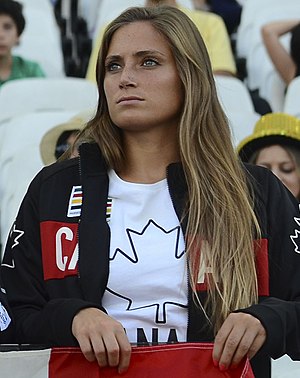
Shelina Zadorsky
Zadorsky ved Sommer-OL 2016.
Allysha Lyn Chapman er en kvindelig canadisk fodboldspiller, der spiller som forsvar for amerikanske Orlando Pride i National Women's Soccer League og Canadas kvindefodboldlandshold, siden 2015.